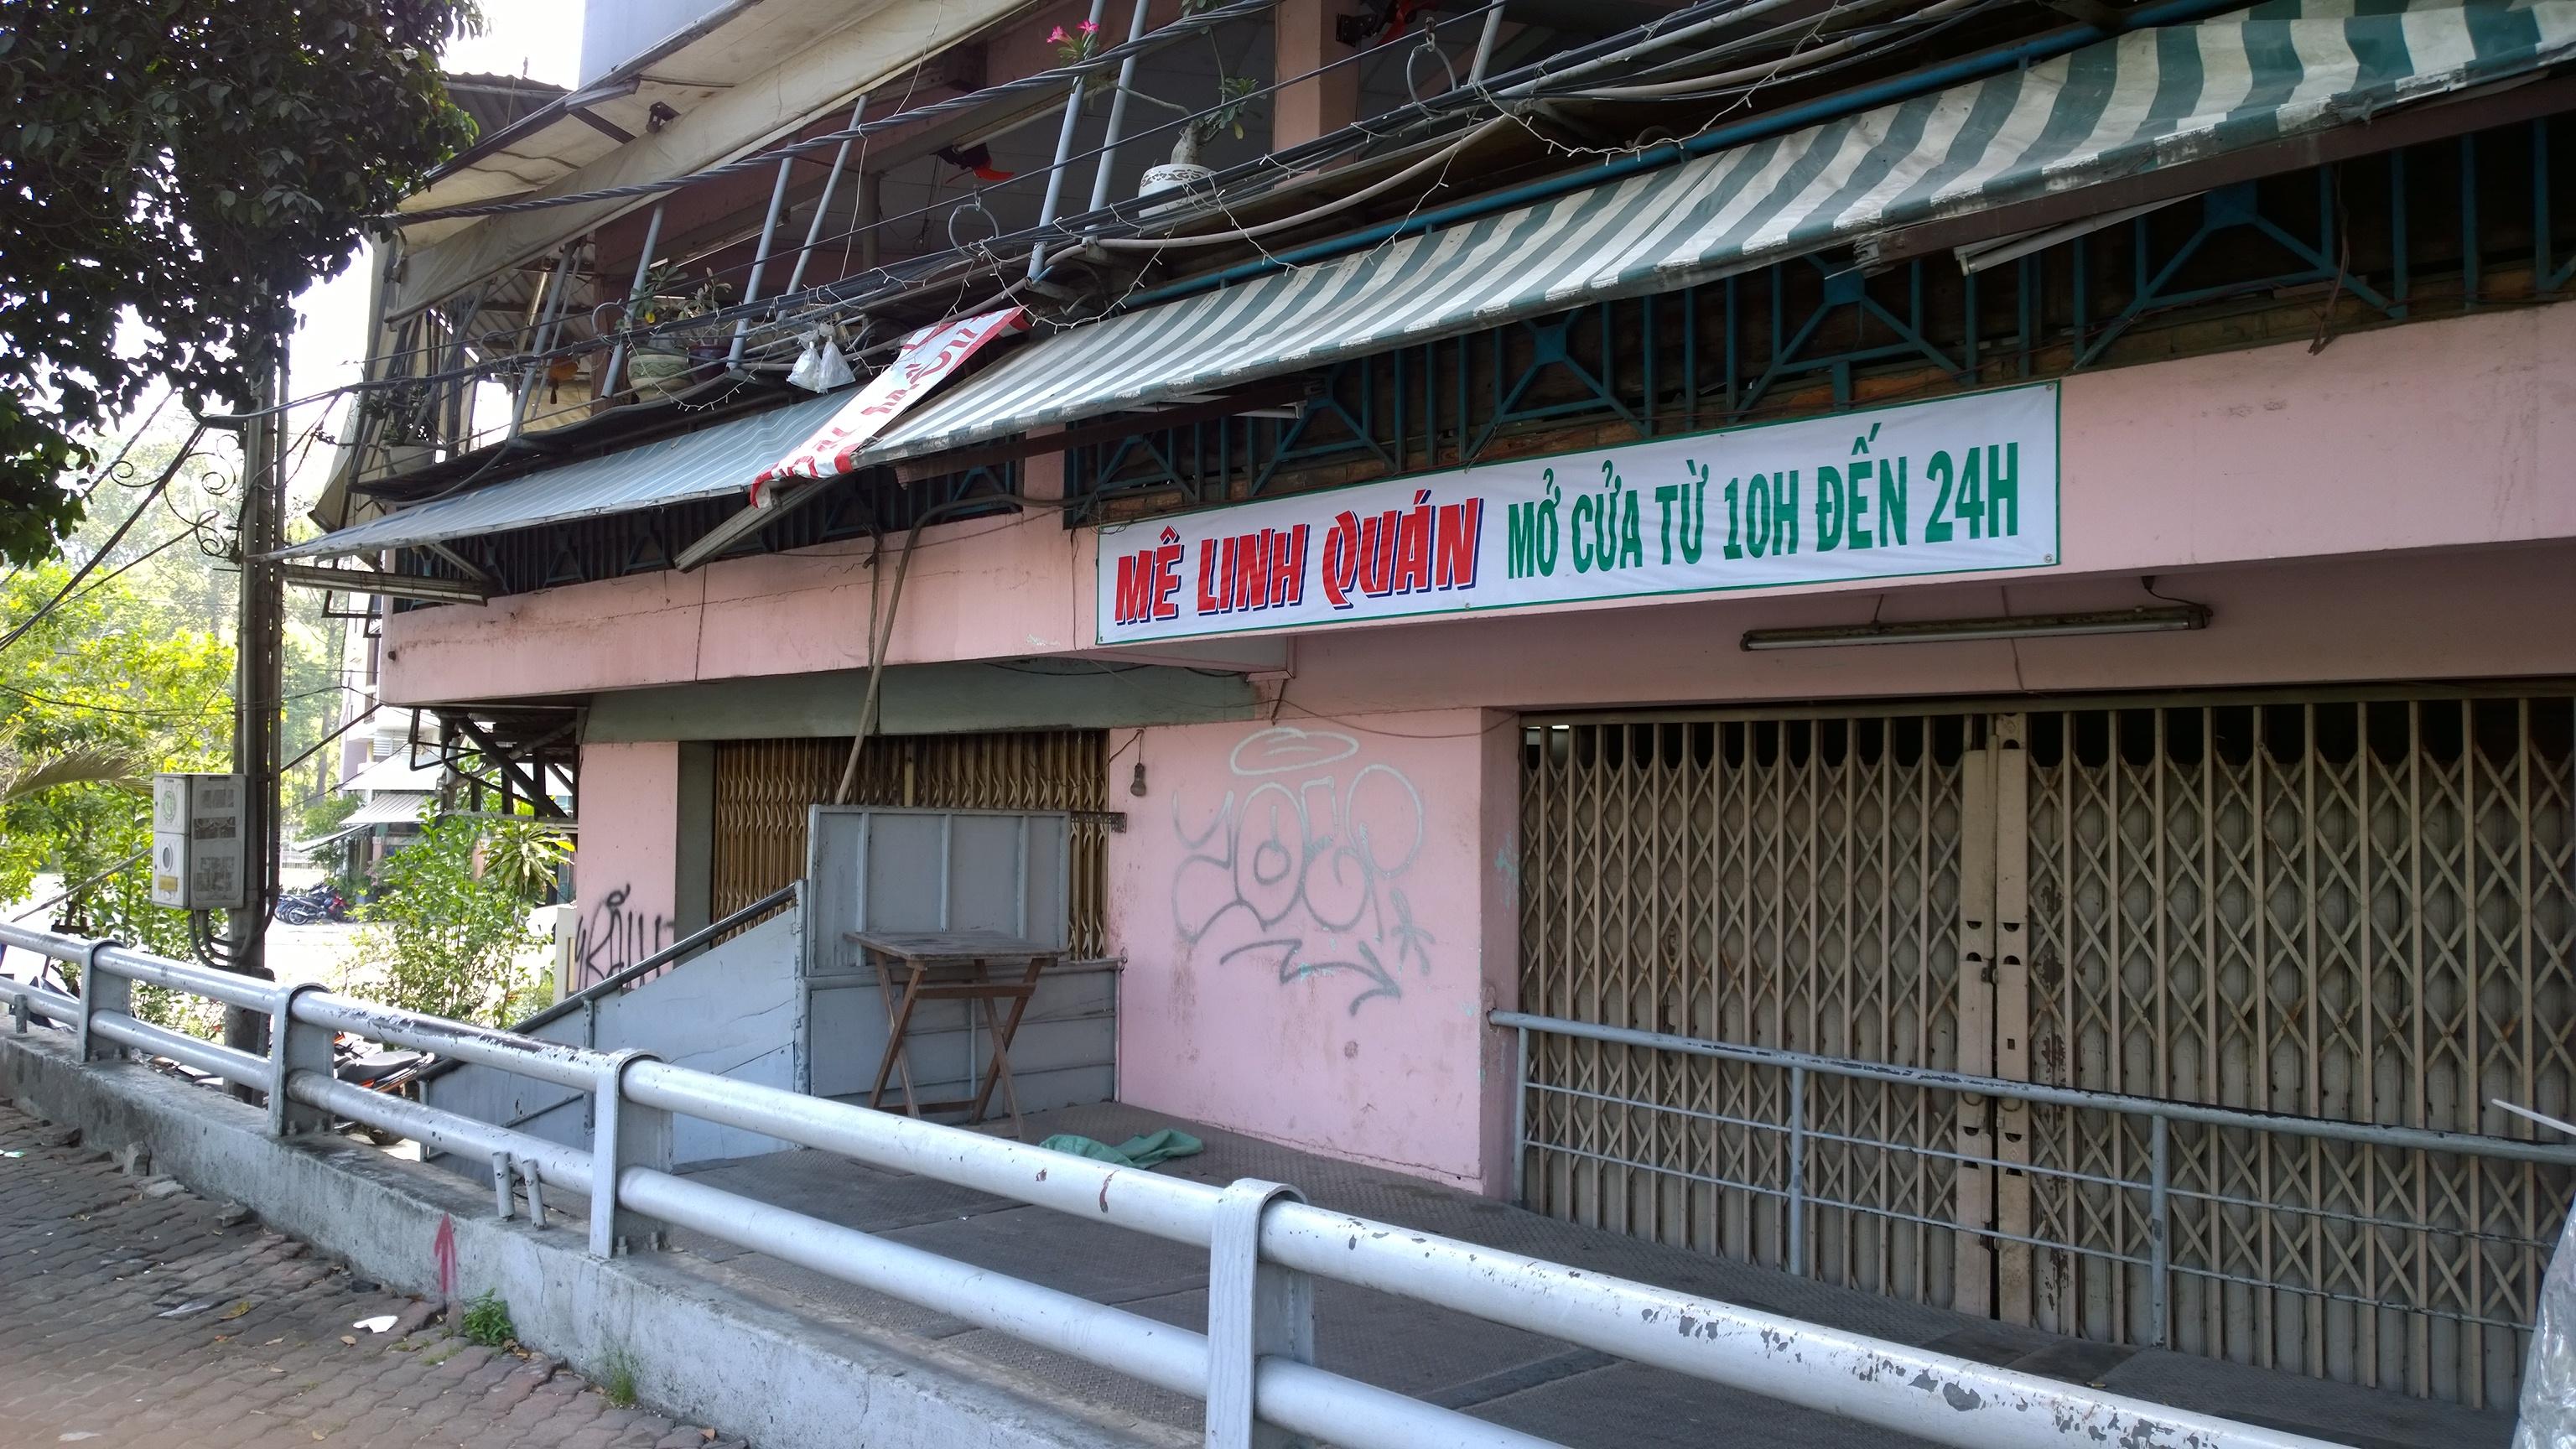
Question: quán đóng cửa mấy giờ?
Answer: quán đóng cửa lúc 24 h